Mika Kallio

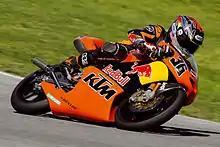
Kallio racing with his KTM bike.

Signing 2003 Rookie of the Year Casey Stoner to partner 2002 Rookie of the Year Kallio, Red Bull KTM went all in for the 2004 season, but their bikes were full of reliability issues, Stoner being forced to retire five times, and Kallio eight times (including three times from the first six races, and five times from the last seven races of the year). He ended the season 10th in the championship, with 86 points.